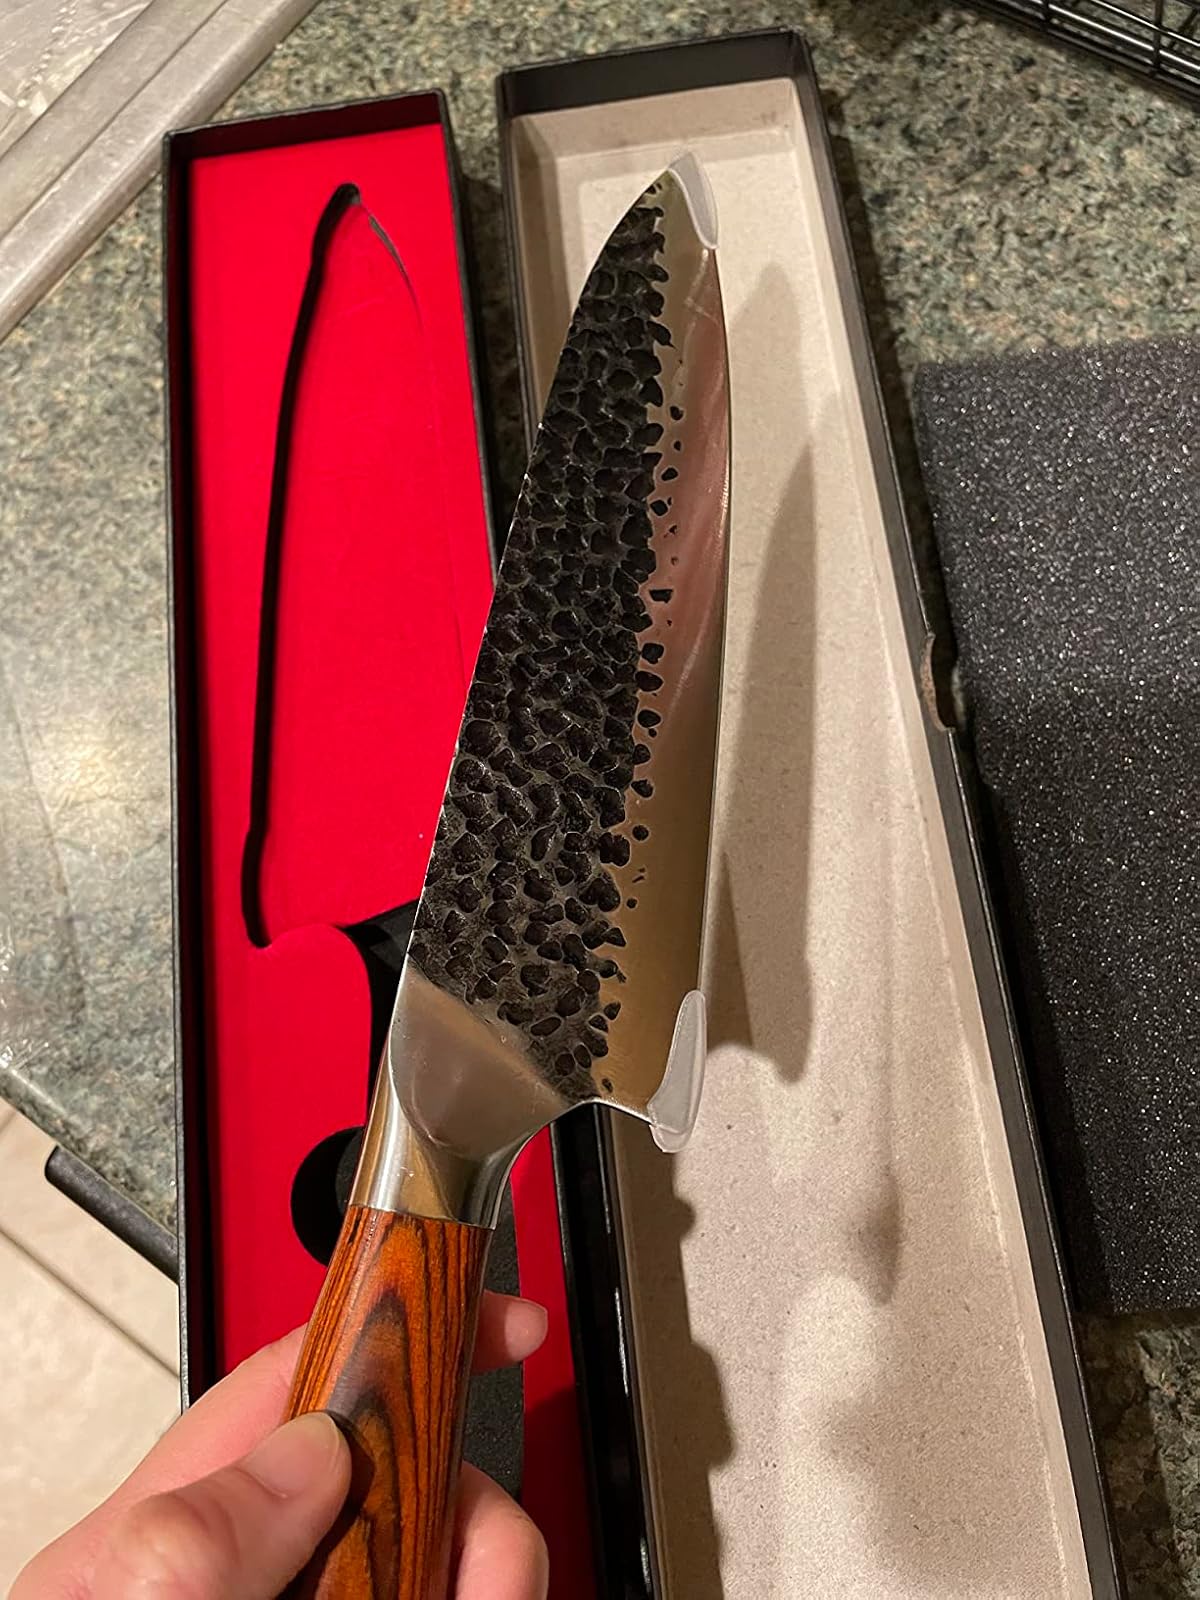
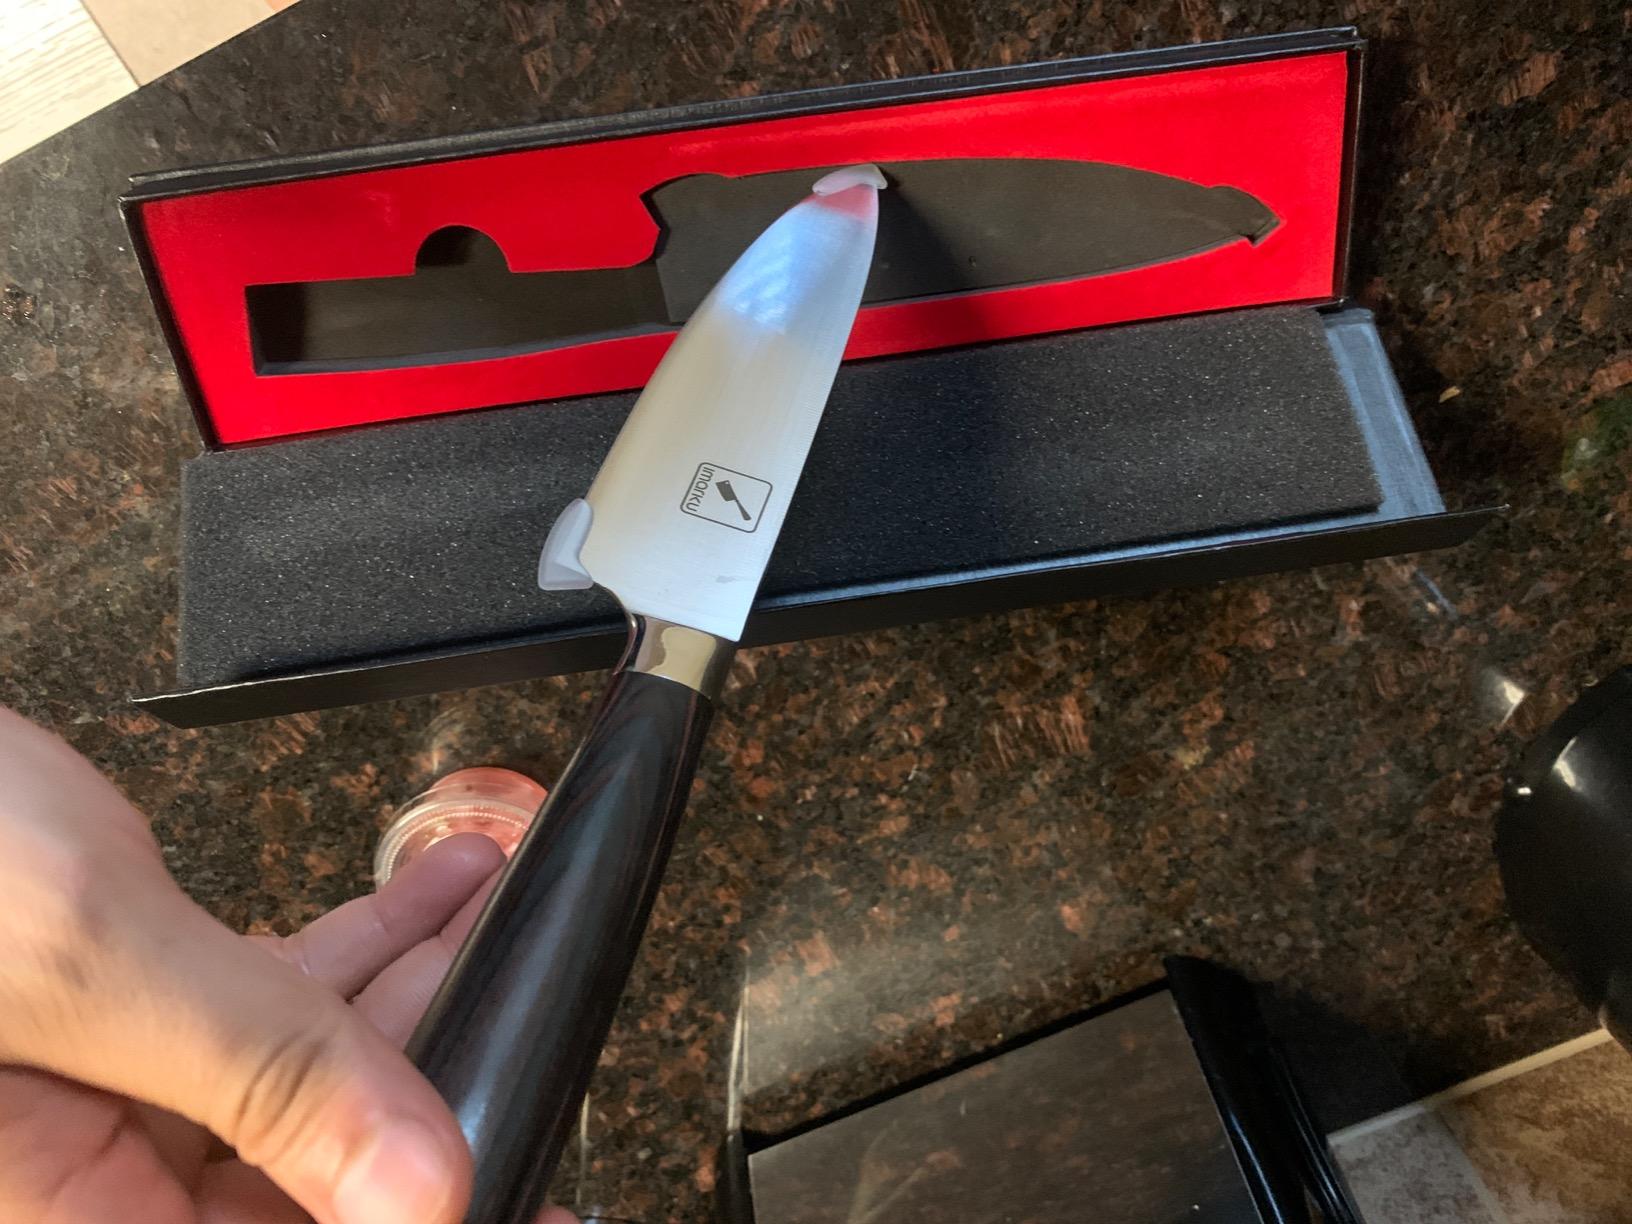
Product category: items_knife
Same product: no